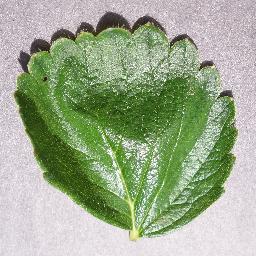
Label: Strawberry___healthy